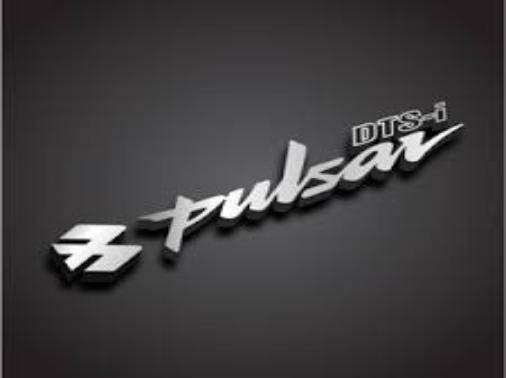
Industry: Others